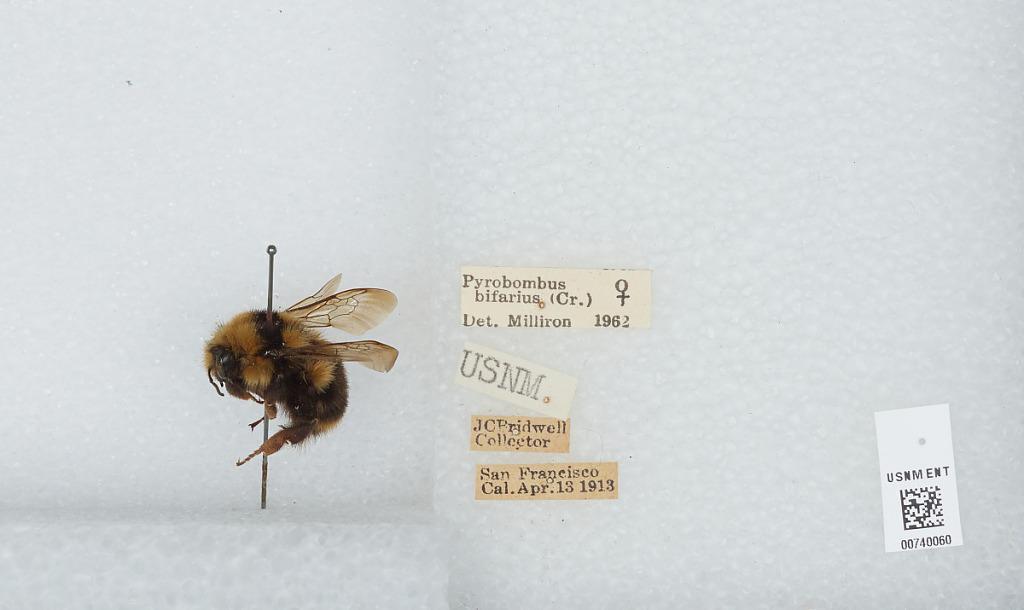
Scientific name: Bombus (Pyrobombus) bifarius Cresson
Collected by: J. Bridwell
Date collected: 1913-4-13
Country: United States
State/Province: California
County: San Francisco
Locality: San Francisco
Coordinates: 37.78, -122.42
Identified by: Milliron